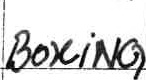
Label: boxing